Spies of the Air

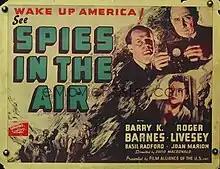
Theatrical poster (Note: the US title on the theatre lobby card was "Spies in the Air".

]Spies of the Air (also known as Spies in the Air and The Fifth Column) is a 1939 British adventure film directed by David MacDonald and based on the play "Official Secret" by Jeffrey Dell. The film stars Barry K. Barnes, Roger Livesey, Basil Radford, Edward Ashley and Felix Aylmer. "Spies of the Air" involves espionage in the period just before the outbreak of war in Europe that spawned a number of similar propaganda films linking aeronautics and spies. Films in both Great Britain and the United States centred on "... spies and fifth columnists (as) the staple diet of films made during the first year of the war."